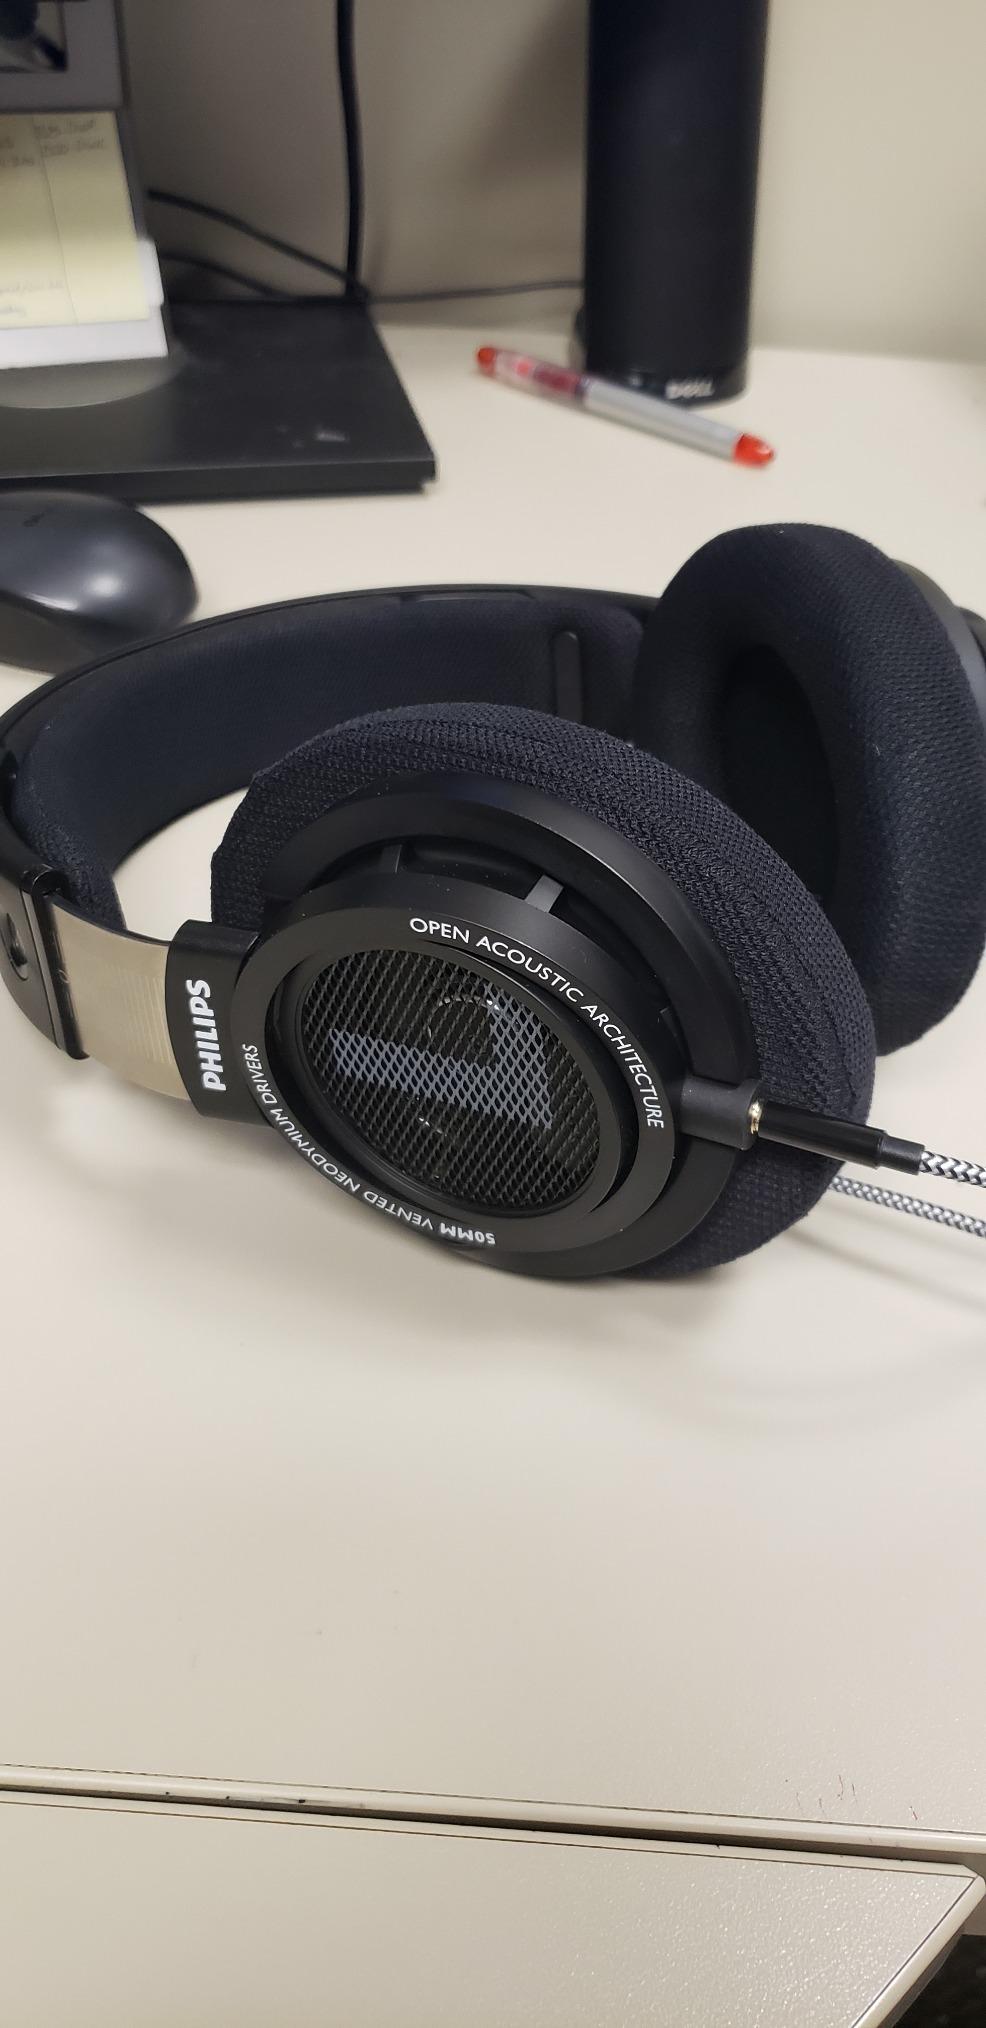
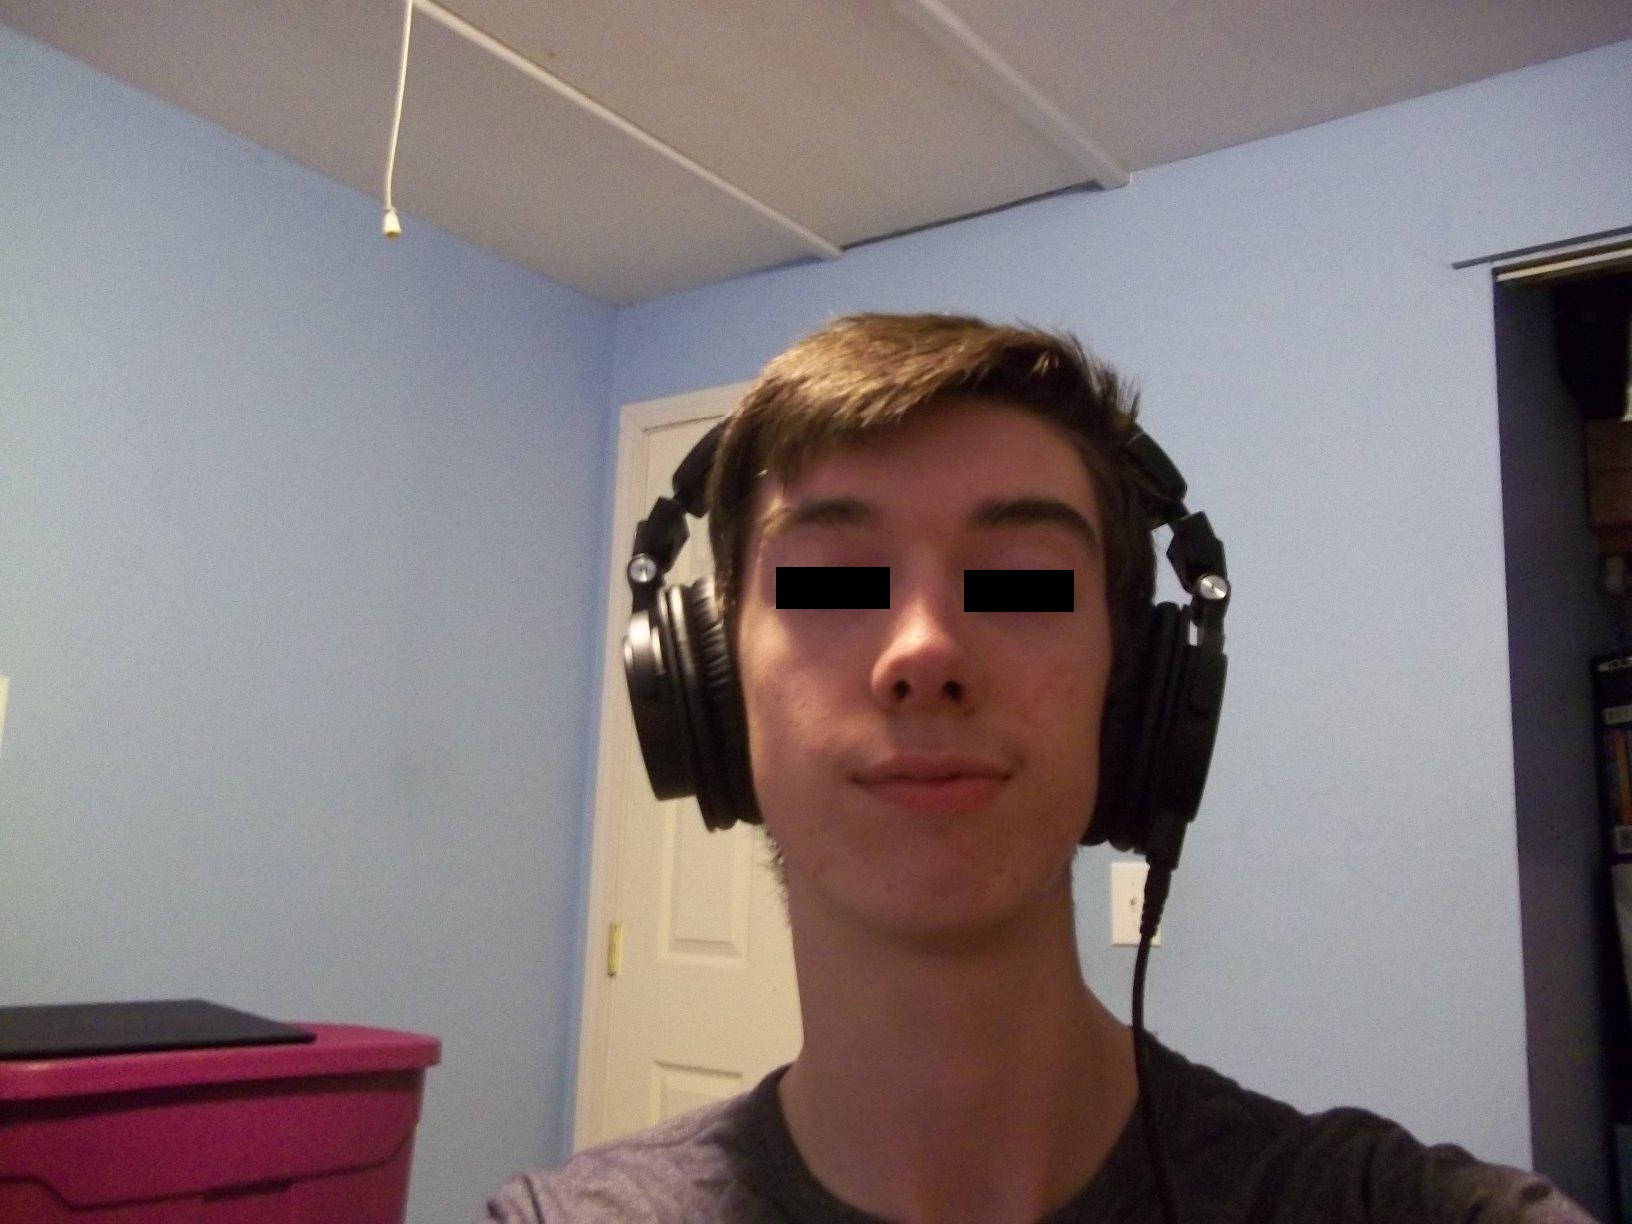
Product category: headphones
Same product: no